Asda

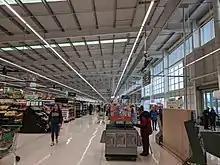
Interior of Asda Supercentre Milton Keynes

A merger deal was abandoned when Walmart outbid Kingfisher to purchase Asda for £6.7 billion, which was completed on 26 July 1999 in a move that was initially speculated by British media outlets as a potential corporate raid. Shortly after the takeover, Norman resigned as chairman and left the company to pursue his political career; he was succeeded as chairman by Leighton. As Walmart were keen on entering the British market, Bob Martin, Walmart's president of international operations, lobbied Prime Minister Tony Blair on planning issues.